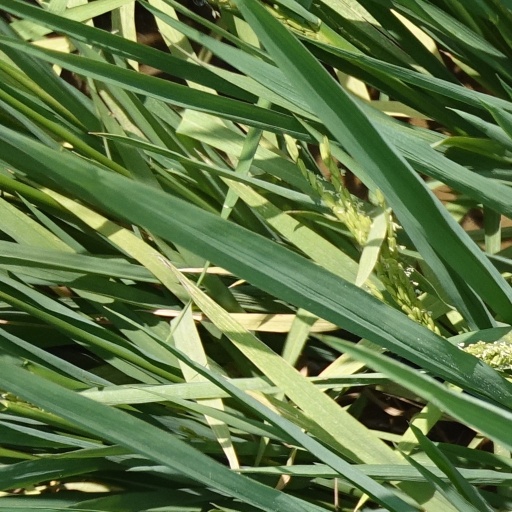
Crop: rice